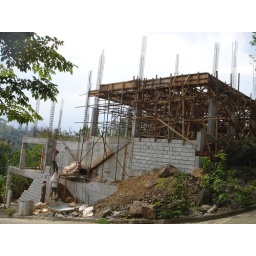
My house on the hill in Antipolo.